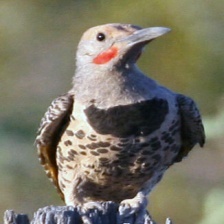
Species: GILDED FLICKER
Scientific name: COLAPTES AURATUS